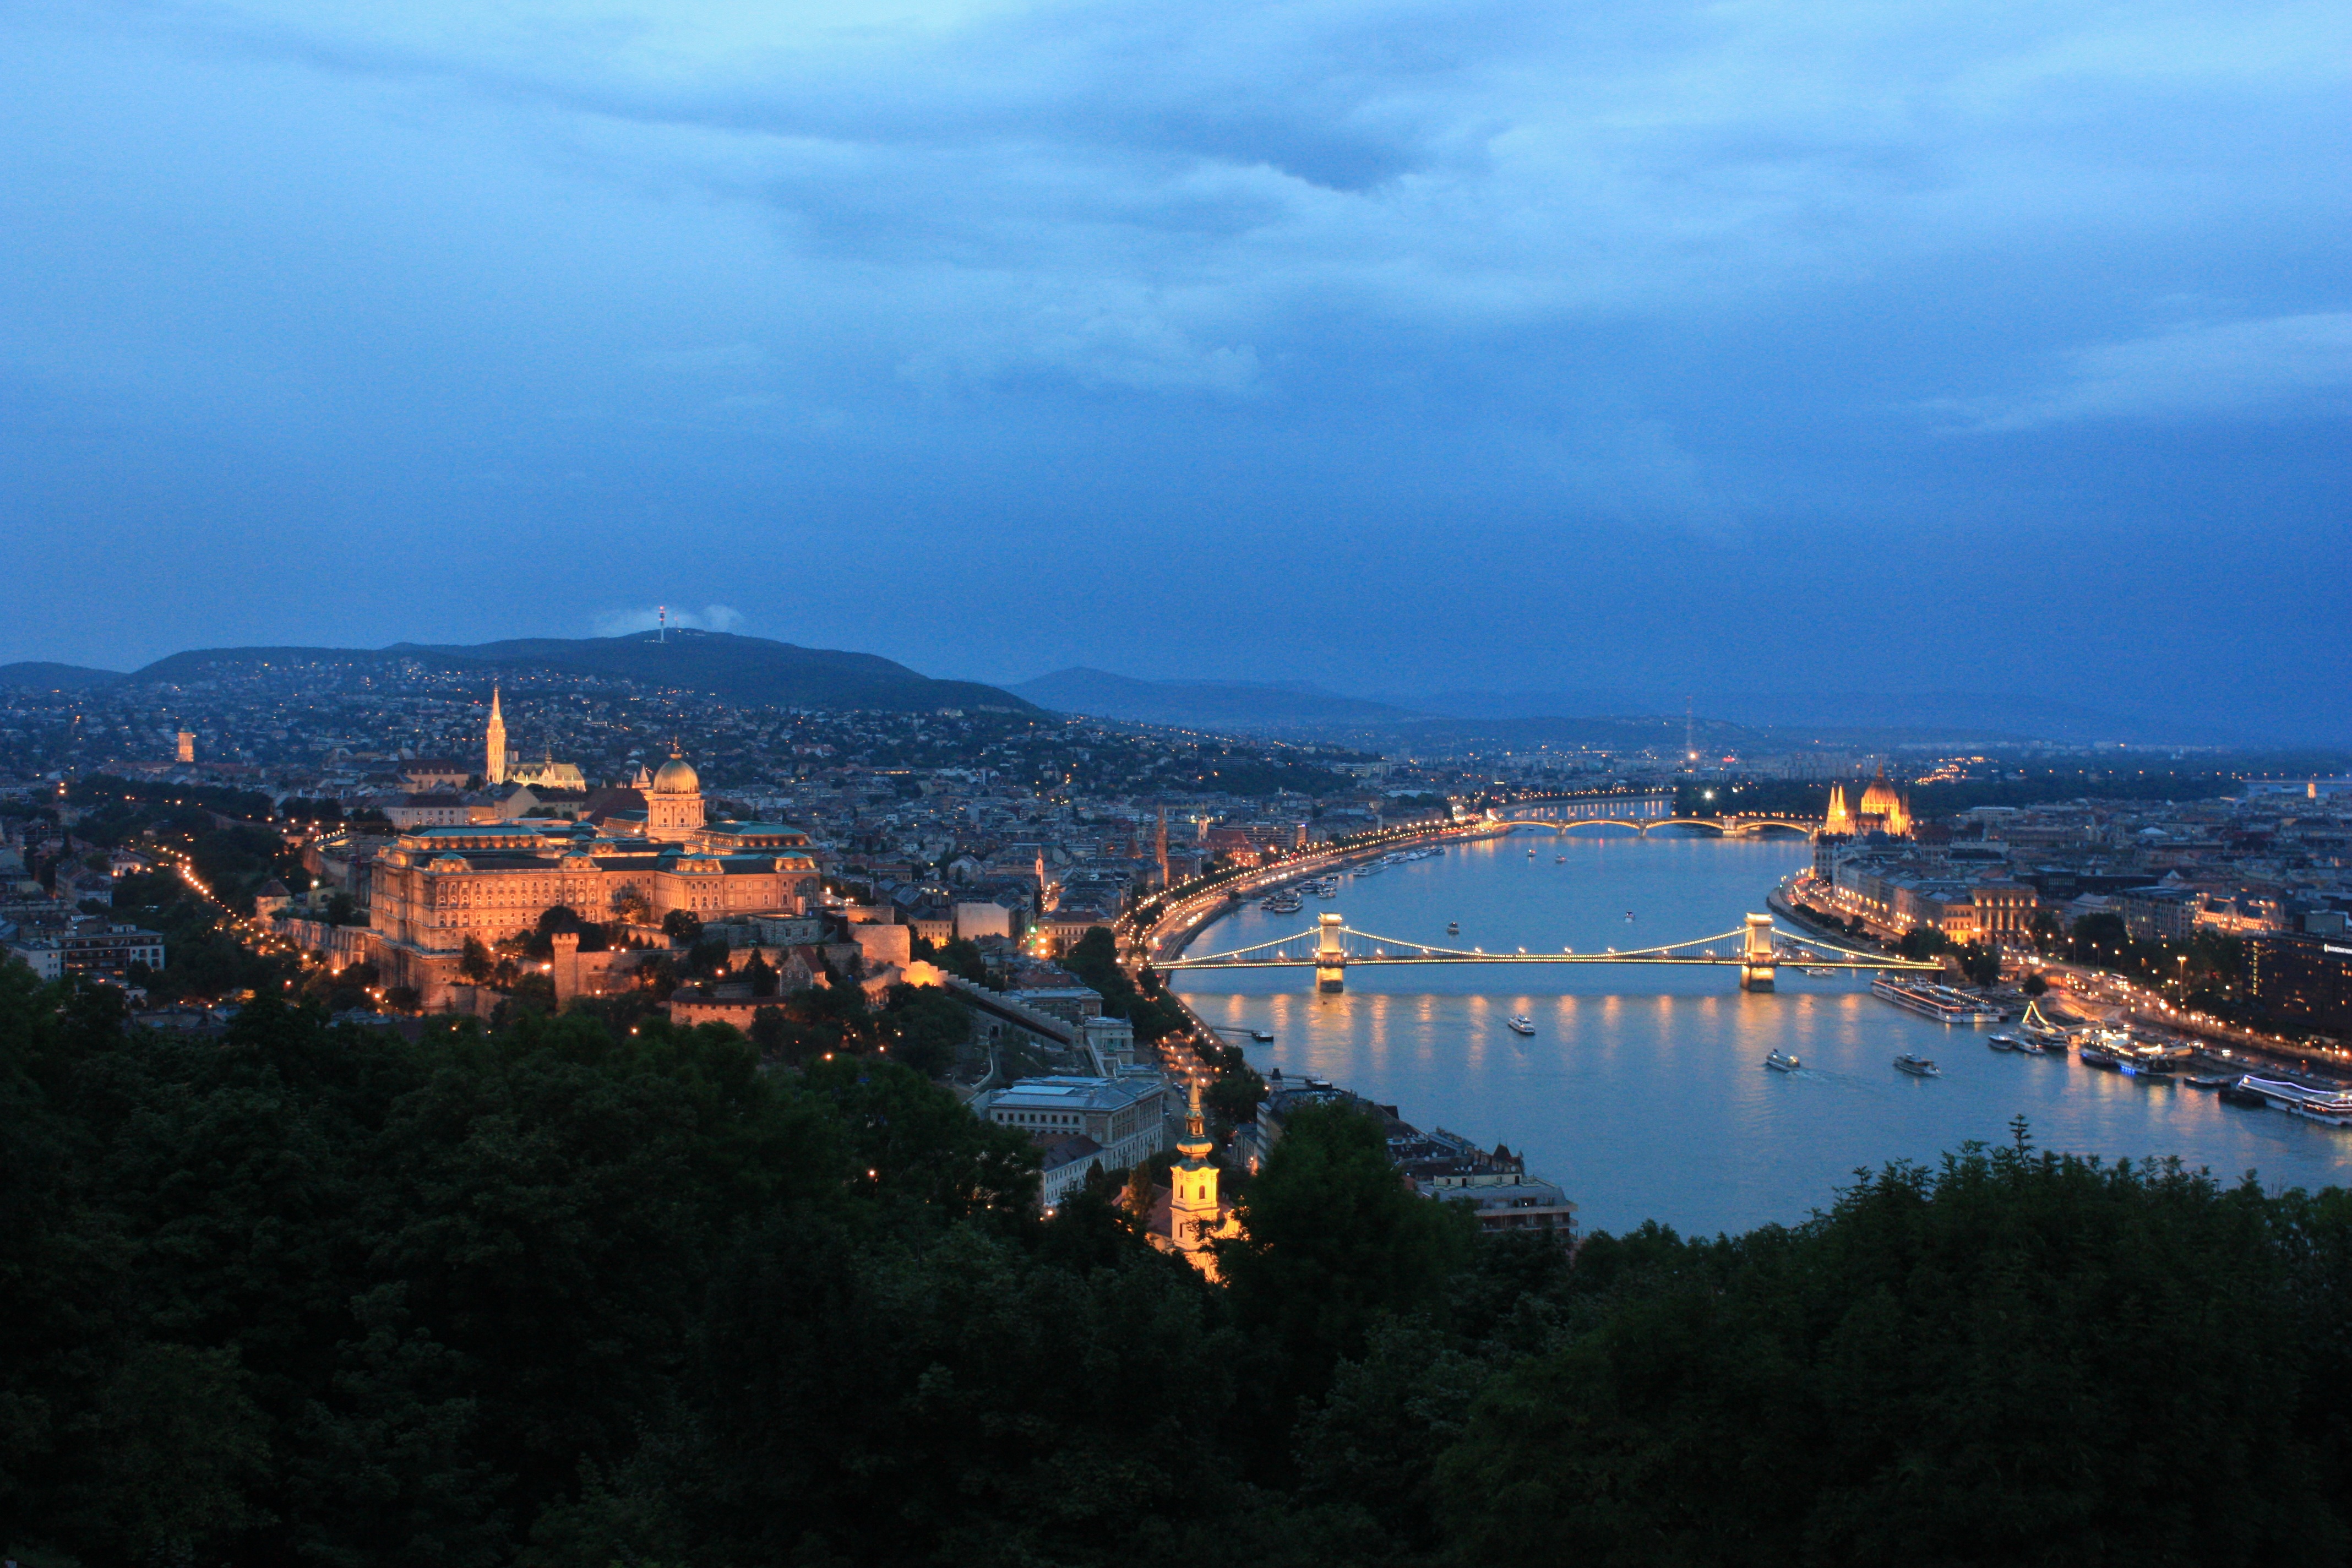
landscape, sea, horizon, mountain, cloud, architecture, sunset, bridge, skyline, night, morning, hill, building, dawn, city, river, cityscape, panorama, dusk, evening, reflection, castle, at night, lights, budapest, hungary, aerial photography, human settlement